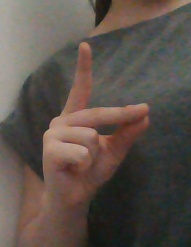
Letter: ta